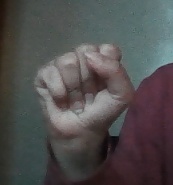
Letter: saad